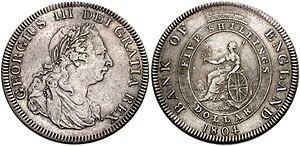
5 shillings , Dollar , 1804 bank of england